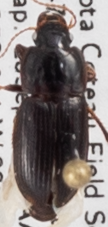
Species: Harpalus opacipennis
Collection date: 2019-09-10
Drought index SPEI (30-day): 1.834
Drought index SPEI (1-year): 1.834
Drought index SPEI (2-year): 0.966